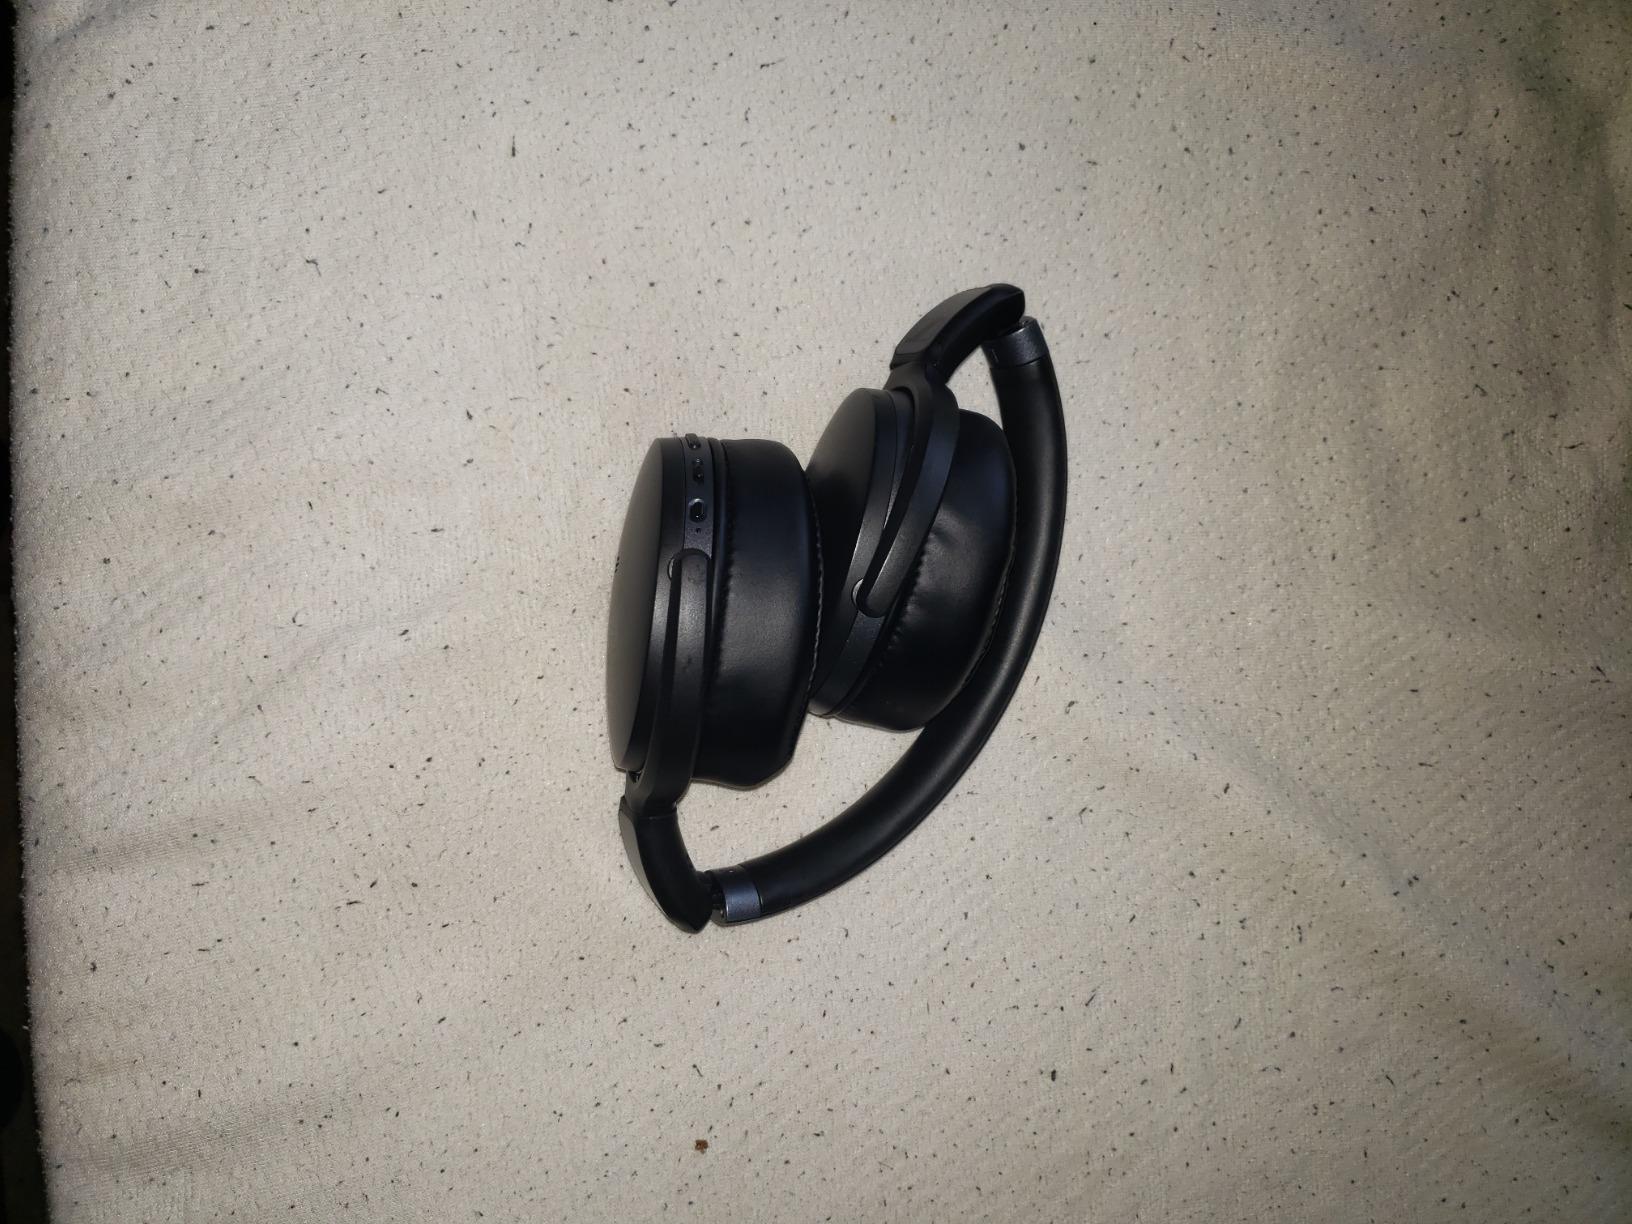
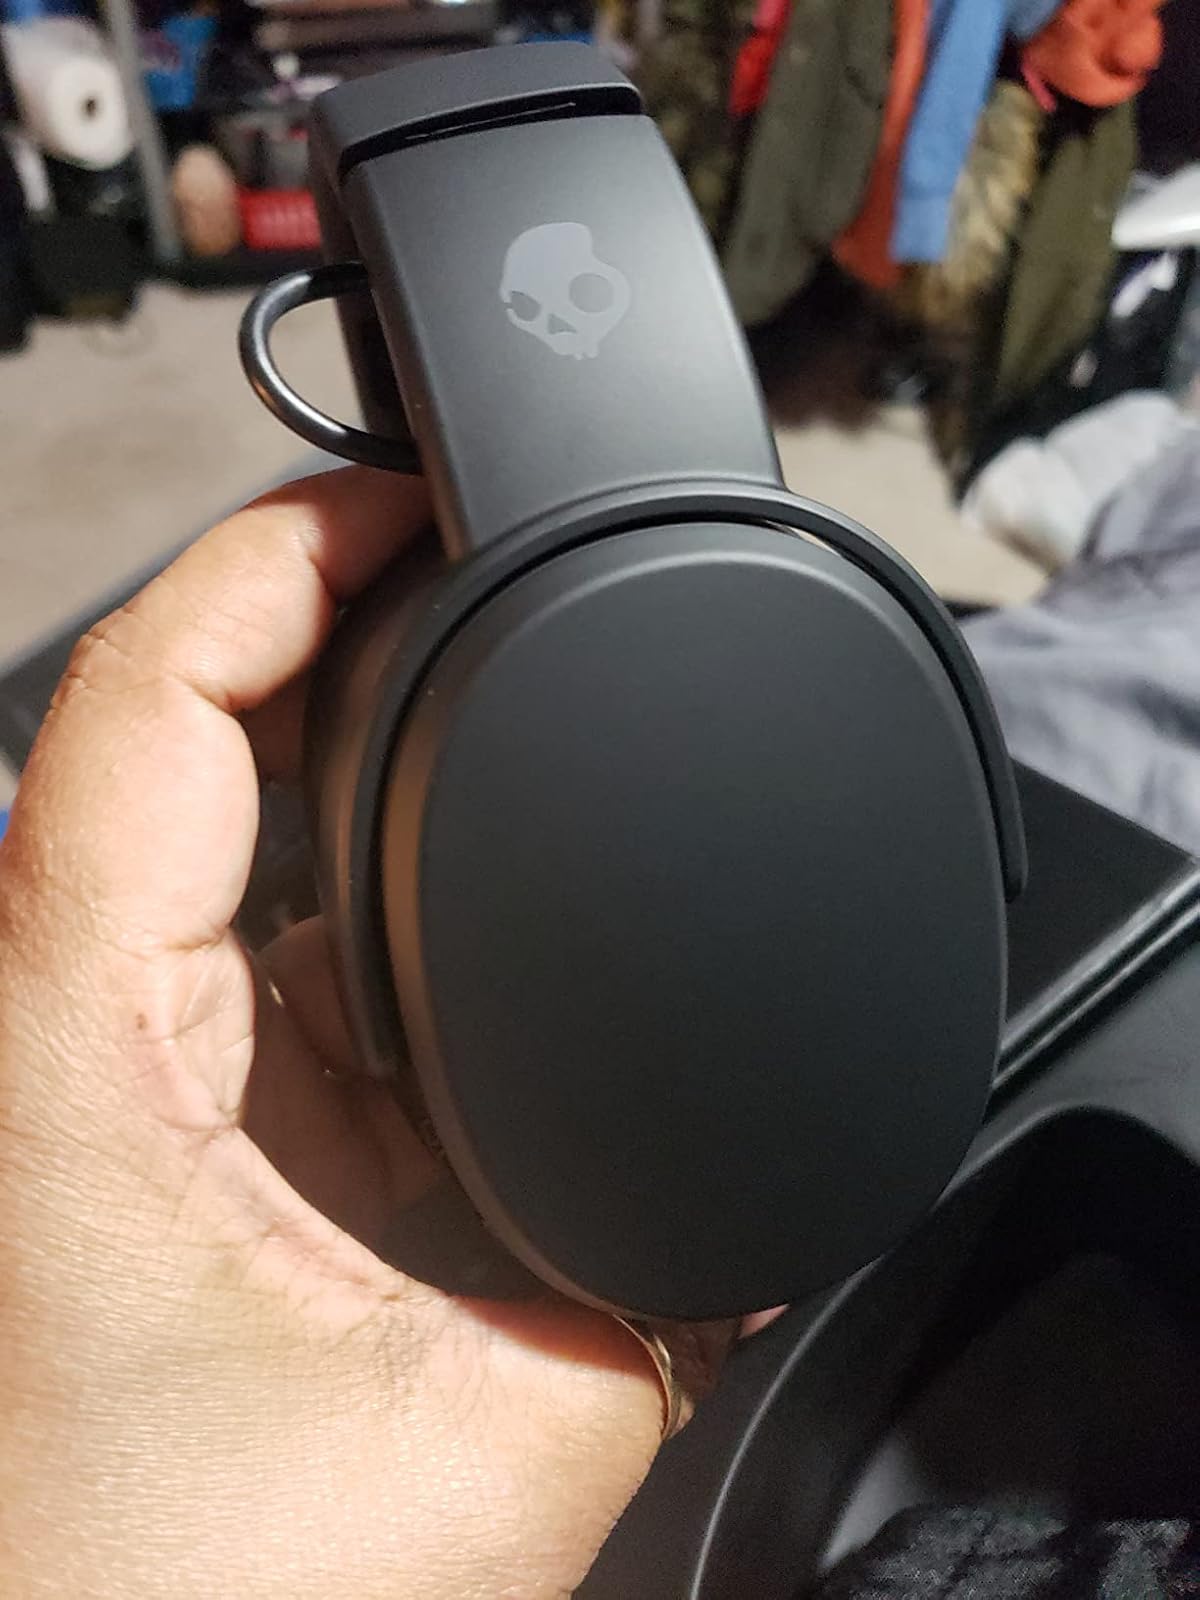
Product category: headphones
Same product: no